Riders Up

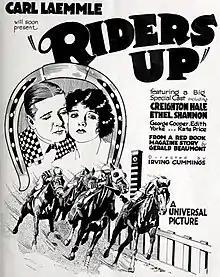
Advertisement

Riders Up is a 1924 American silent drama film directed by Irving Cummings and starring Creighton Hale, George Cooper, and Kate Price.